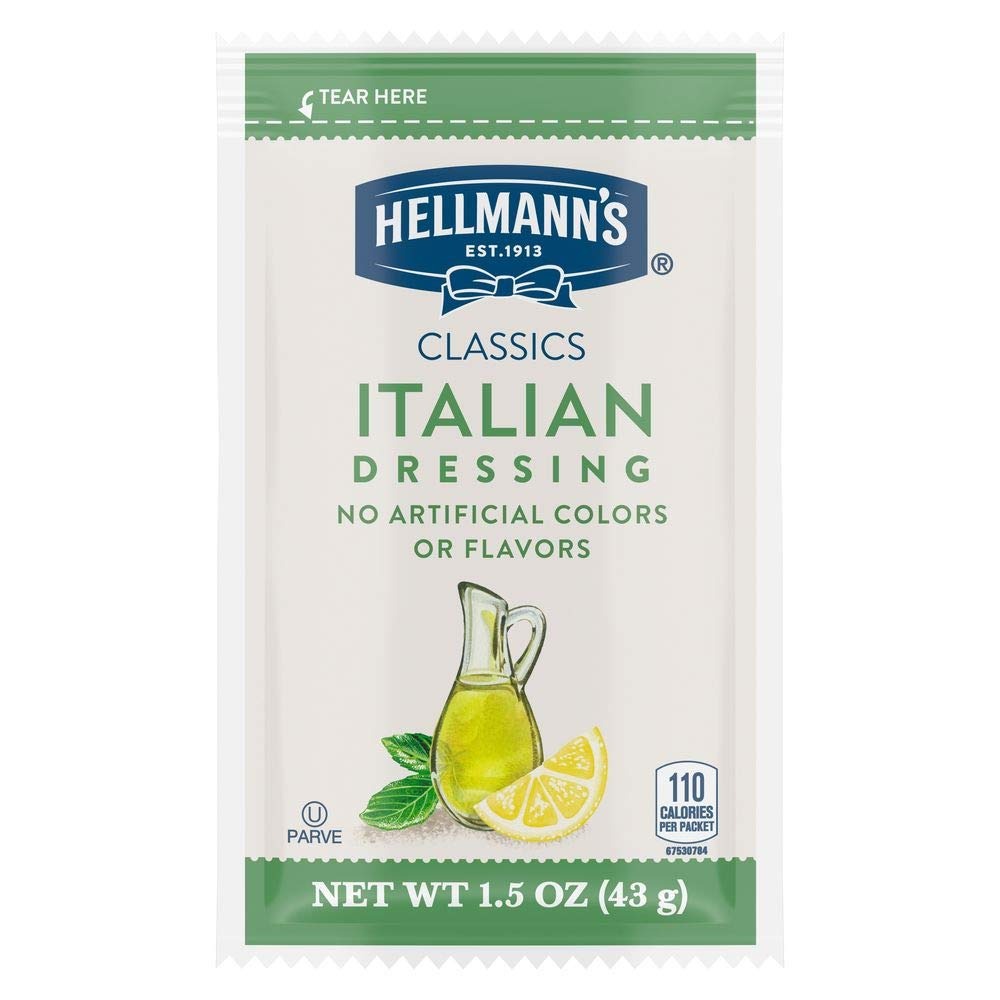
Item Name: Hellmann's Classics Italian Salad Dressing Portion Control Sachets Gluten Free, No Artificial Flavors, Colors or High Fructose Corn Syrup, 1.5 oz, Pack of 102
Bullet Point 1: Premium salad dressing packs are a versatile staple for commercial kitchens, restaurants, catering services, and more
Bullet Point 2: Ideal as a dressing or condiment
Bullet Point 3: Contains no high fructose corn syrup, artificial colors or artificial flavors; gluten-free
Bullet Point 4: Single-serve, 1.5-ounce salad dressing pouches are perfectly portioned and make self-service, carry-out, and on-the-go use easy
Bullet Point 5: Stock up on hygienic individually packaged dressing sachets in bulk; shelf-stable food and easy to store for long term food supply
Value: 153.0
Unit: Ounce

Price: 30.82